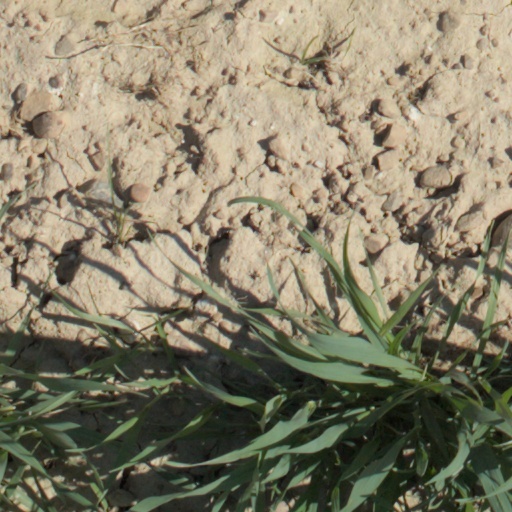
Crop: wheat